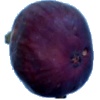
Label: Fig 1